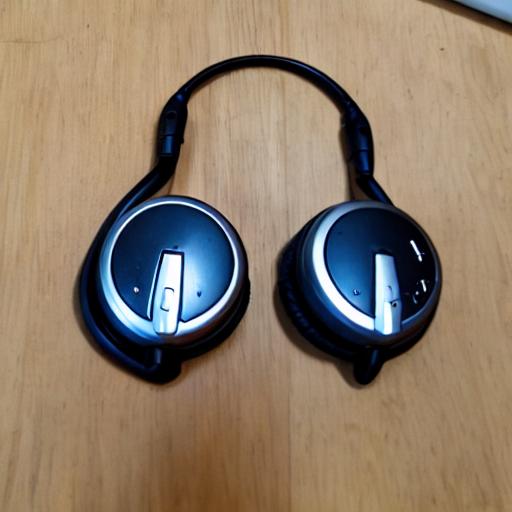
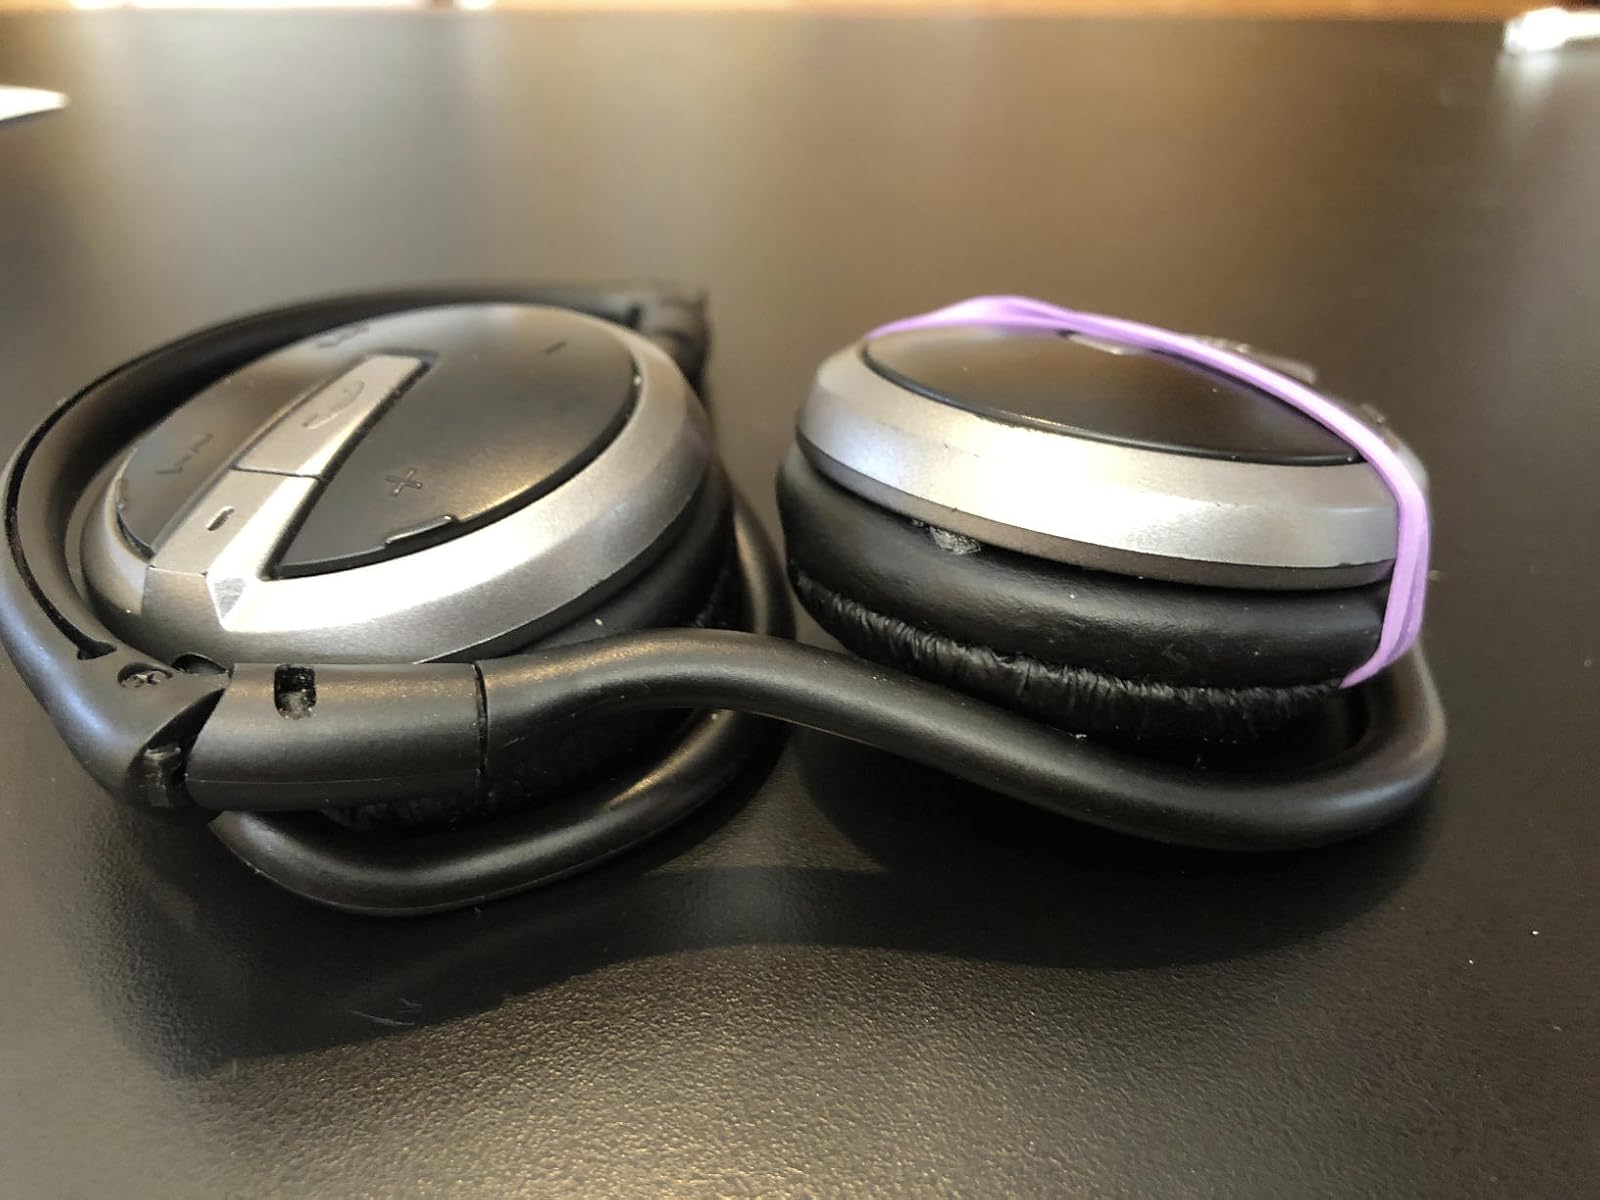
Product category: headphones
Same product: no